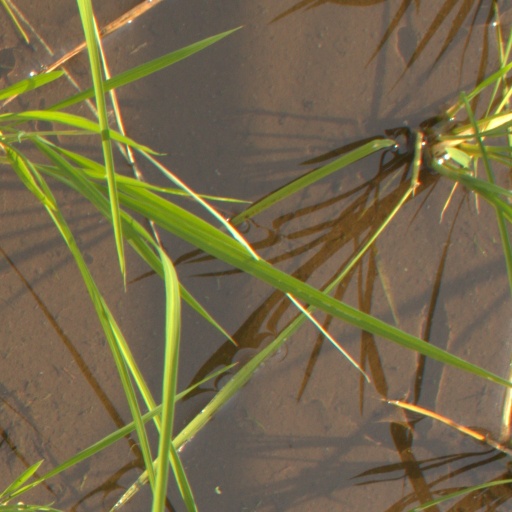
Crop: rice